Bleach season 8

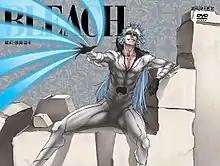
The cover of the fourth DVD compilation released by Aniplex of The Arrancar: The Fierce Fight arc, featuring Grimmjow Jaegerjaquez

The eighth season of the "Bleach" anime series is named the . The episodes are directed by Noriyuki Abe, and produced by TV Tokyo, Dentsu and Studio Pierrot. The season adapts Tite Kubo's "Bleach" manga series from the 29th volume to the 32nd volume (chapters 252–286). The episodes' plot centers on Ichigo Kurosaki's and his friends' battle against the Espada, the strongest members of former Soul Reaper captain Sousuke Aizen's army, to save Orihime Inoue.